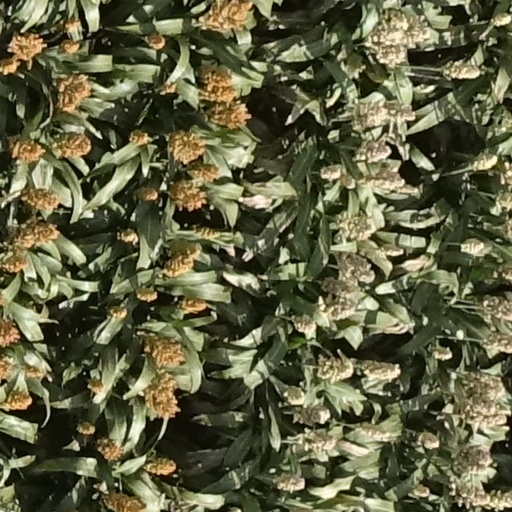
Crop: sorghum